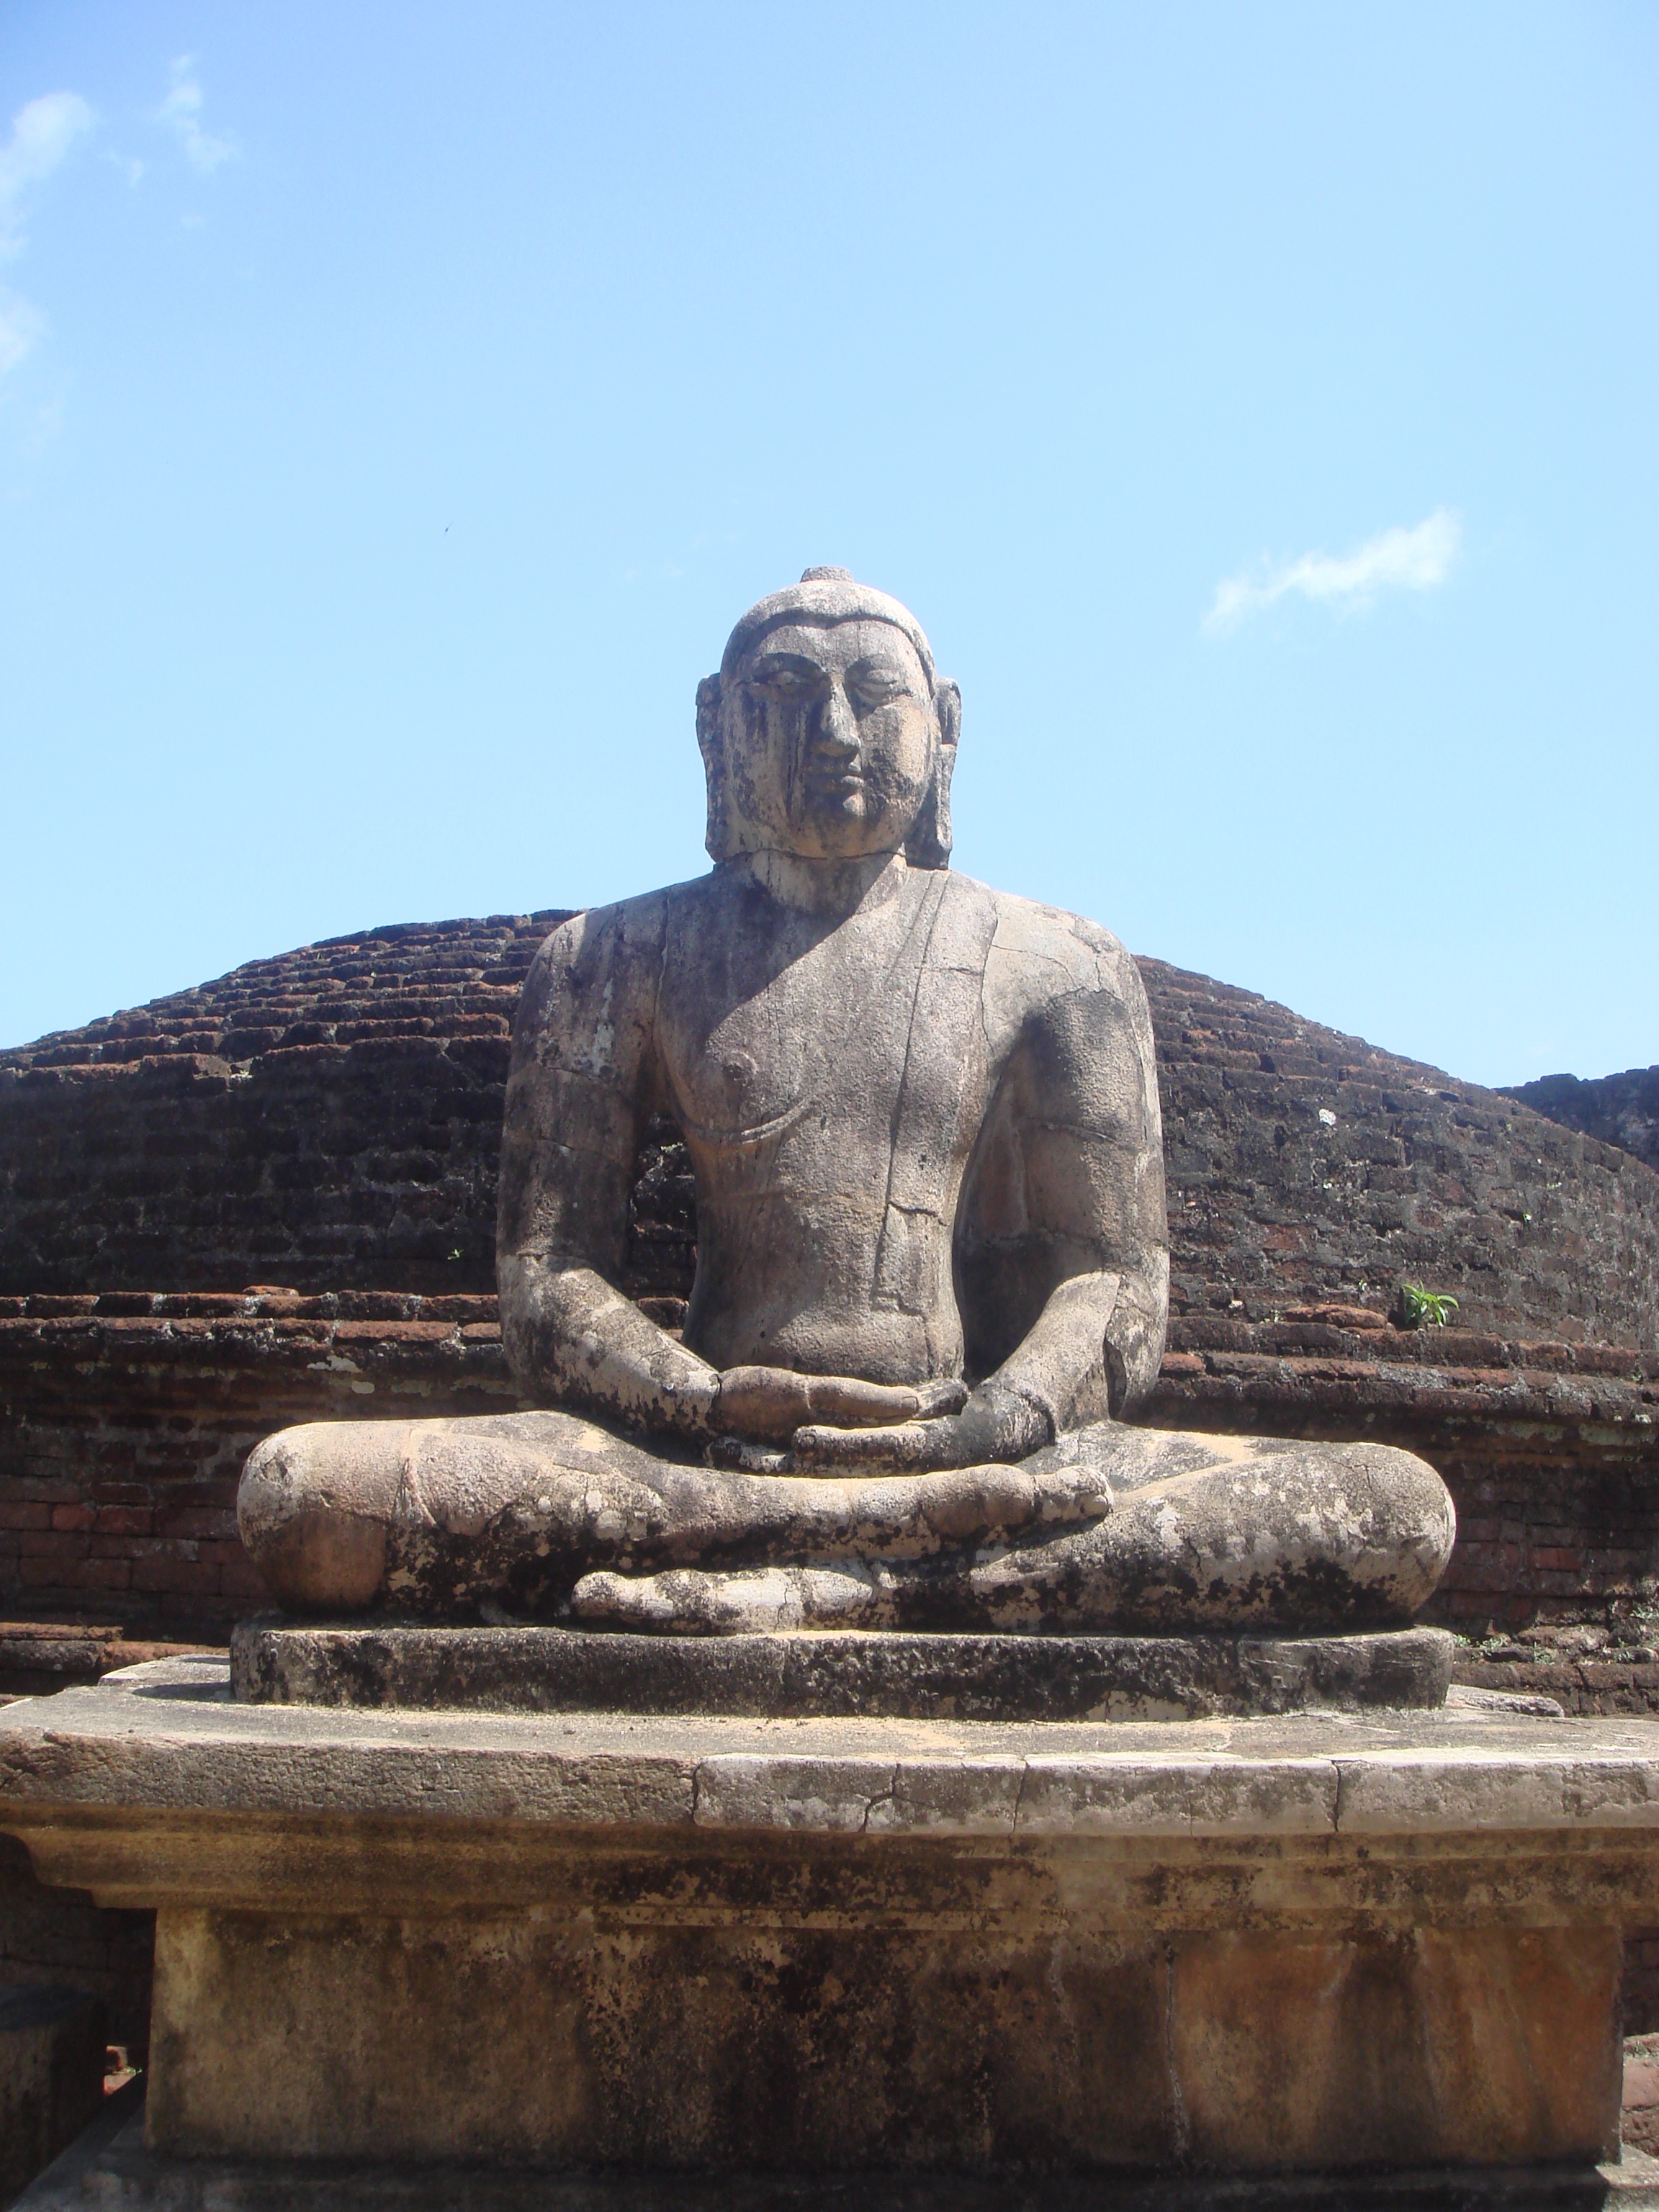
rock, monument, travel, statue, sculpture, religious, art, temple, worship, carving, sri lanka, buddah, gautama buddha, ancient history